József Hámori

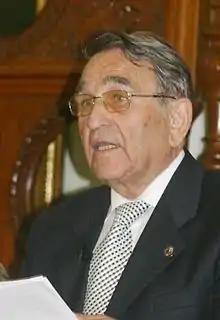

József Hámori (20 March 1932 – 1 May 2021) was a Hungarian biologist and politician, who served as Minister of Culture between 1998 and 1999. He was a member of the Batthyány Society of Professors.